Nabajyoti College

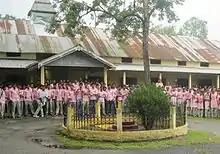

Nabajyoti College or NJC is an educational institution in Kalgachia, in the Barpeta District of Assam, India. The college is affiliated with the University of Gauhati. It is the oldest college in the district in Muslim minority-dominated area. It has been imparting education to many students from an area predominantly inhabited by socially and economically backward segments of the population on Char Chapori of Assam.